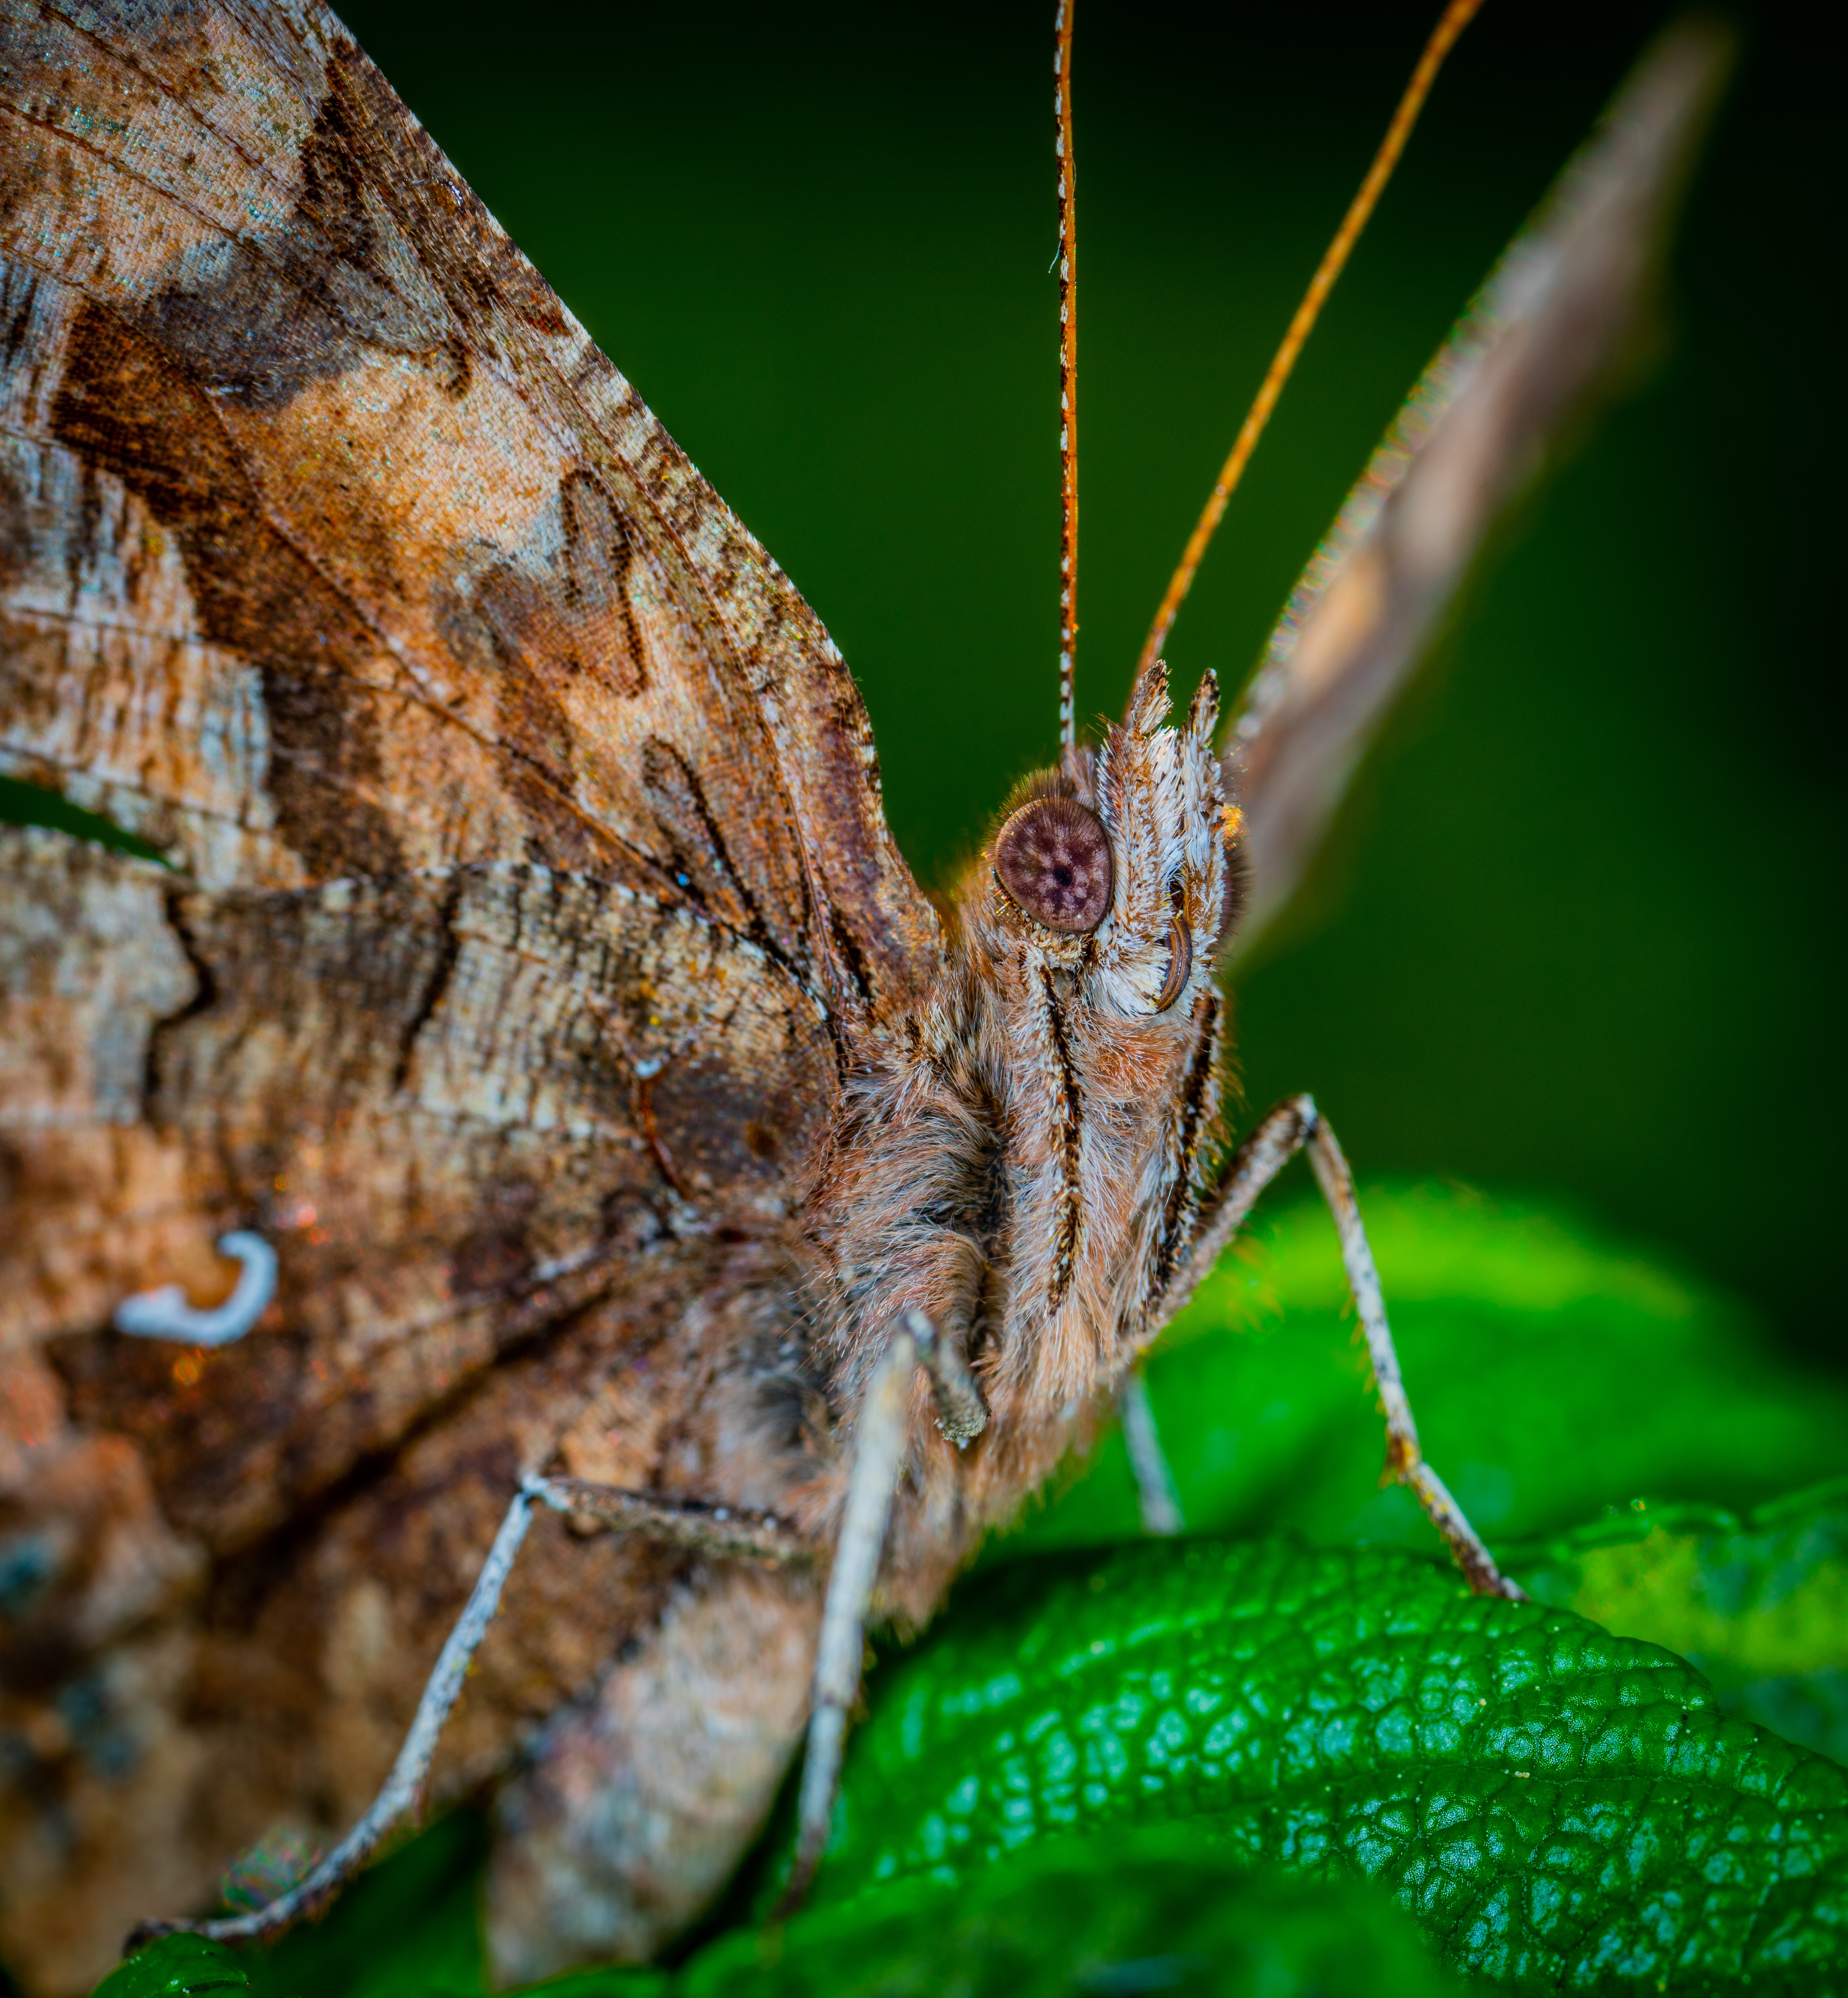
insect, invertebrate, moth, macro photography, close up, moths and butterflies, butterfly, organism, arthropod, photography, Underwing moths, wildlife, pollinator